Bankers Trust

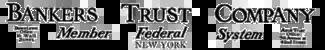
Bankers Trust logo c. 1919

In 1903 a group of New York national banks formed trust company Bankers Trust to provide trust services to customers of state and national banks throughout the country on the premise that it would not lure commercial bank customers away. In addition to offering the usual trust and commercial banking functions, it also acted as a "bankers' bank" by holding the reserves of other banks and trust companies and loaning them money when they needed additional reserves due to unexpected withdrawals. Bankers Trust Company was incorporated on March 24, 1903, with an initial capital of $1.5 million. Despite technically having numerous stockholders, the voting power was held by three associates of J.P. Morgan. Thus, it was widely viewed as a Morgan company. J. P. Morgan himself held a controlling interest, and Edmund C. Converse, a steel manufacturer turned financier and then president of Liberty National Bank, was chosen to serve as Bankers Trust's first president.